Juhi Chawla

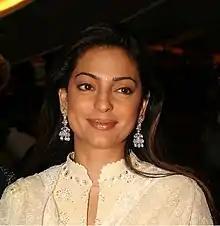
Chawla at an event

Chawla is considered in the media as one of the most popular actresses of Bollywood. "India Today" named her in their "Top Bollywood Actresses" list. Chawla appeared in "Box Office India"s "Top Actresses" list from 1992 to 1997. She was also placed in "Times of India"s "50 Beautiful Faces" list. As of 2024, Chawla is the richest actress in India, with a net worth of .